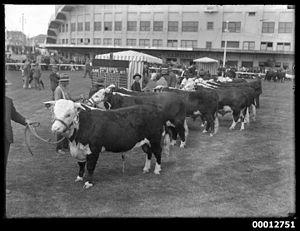
L'élevage bovin en Australie est une composante importante de l'agriculture australienne et sa progression ne peut que la renforcer dans les années à venir.